Langley and Swinehead Hundred

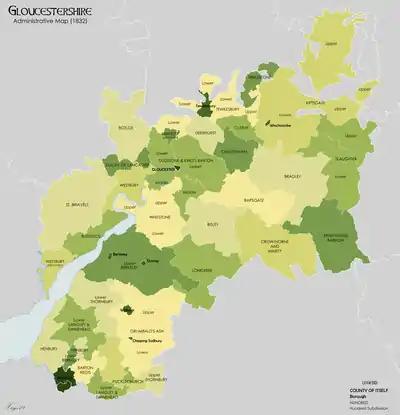
Gloucestershire Hundreds in 1832

Langley and Swinehead was an ancient hundred of Gloucestershire, England. Hundreds originated in the late Saxon period as a subdivision of a county and lasted as administrative divisions until the 19th century.